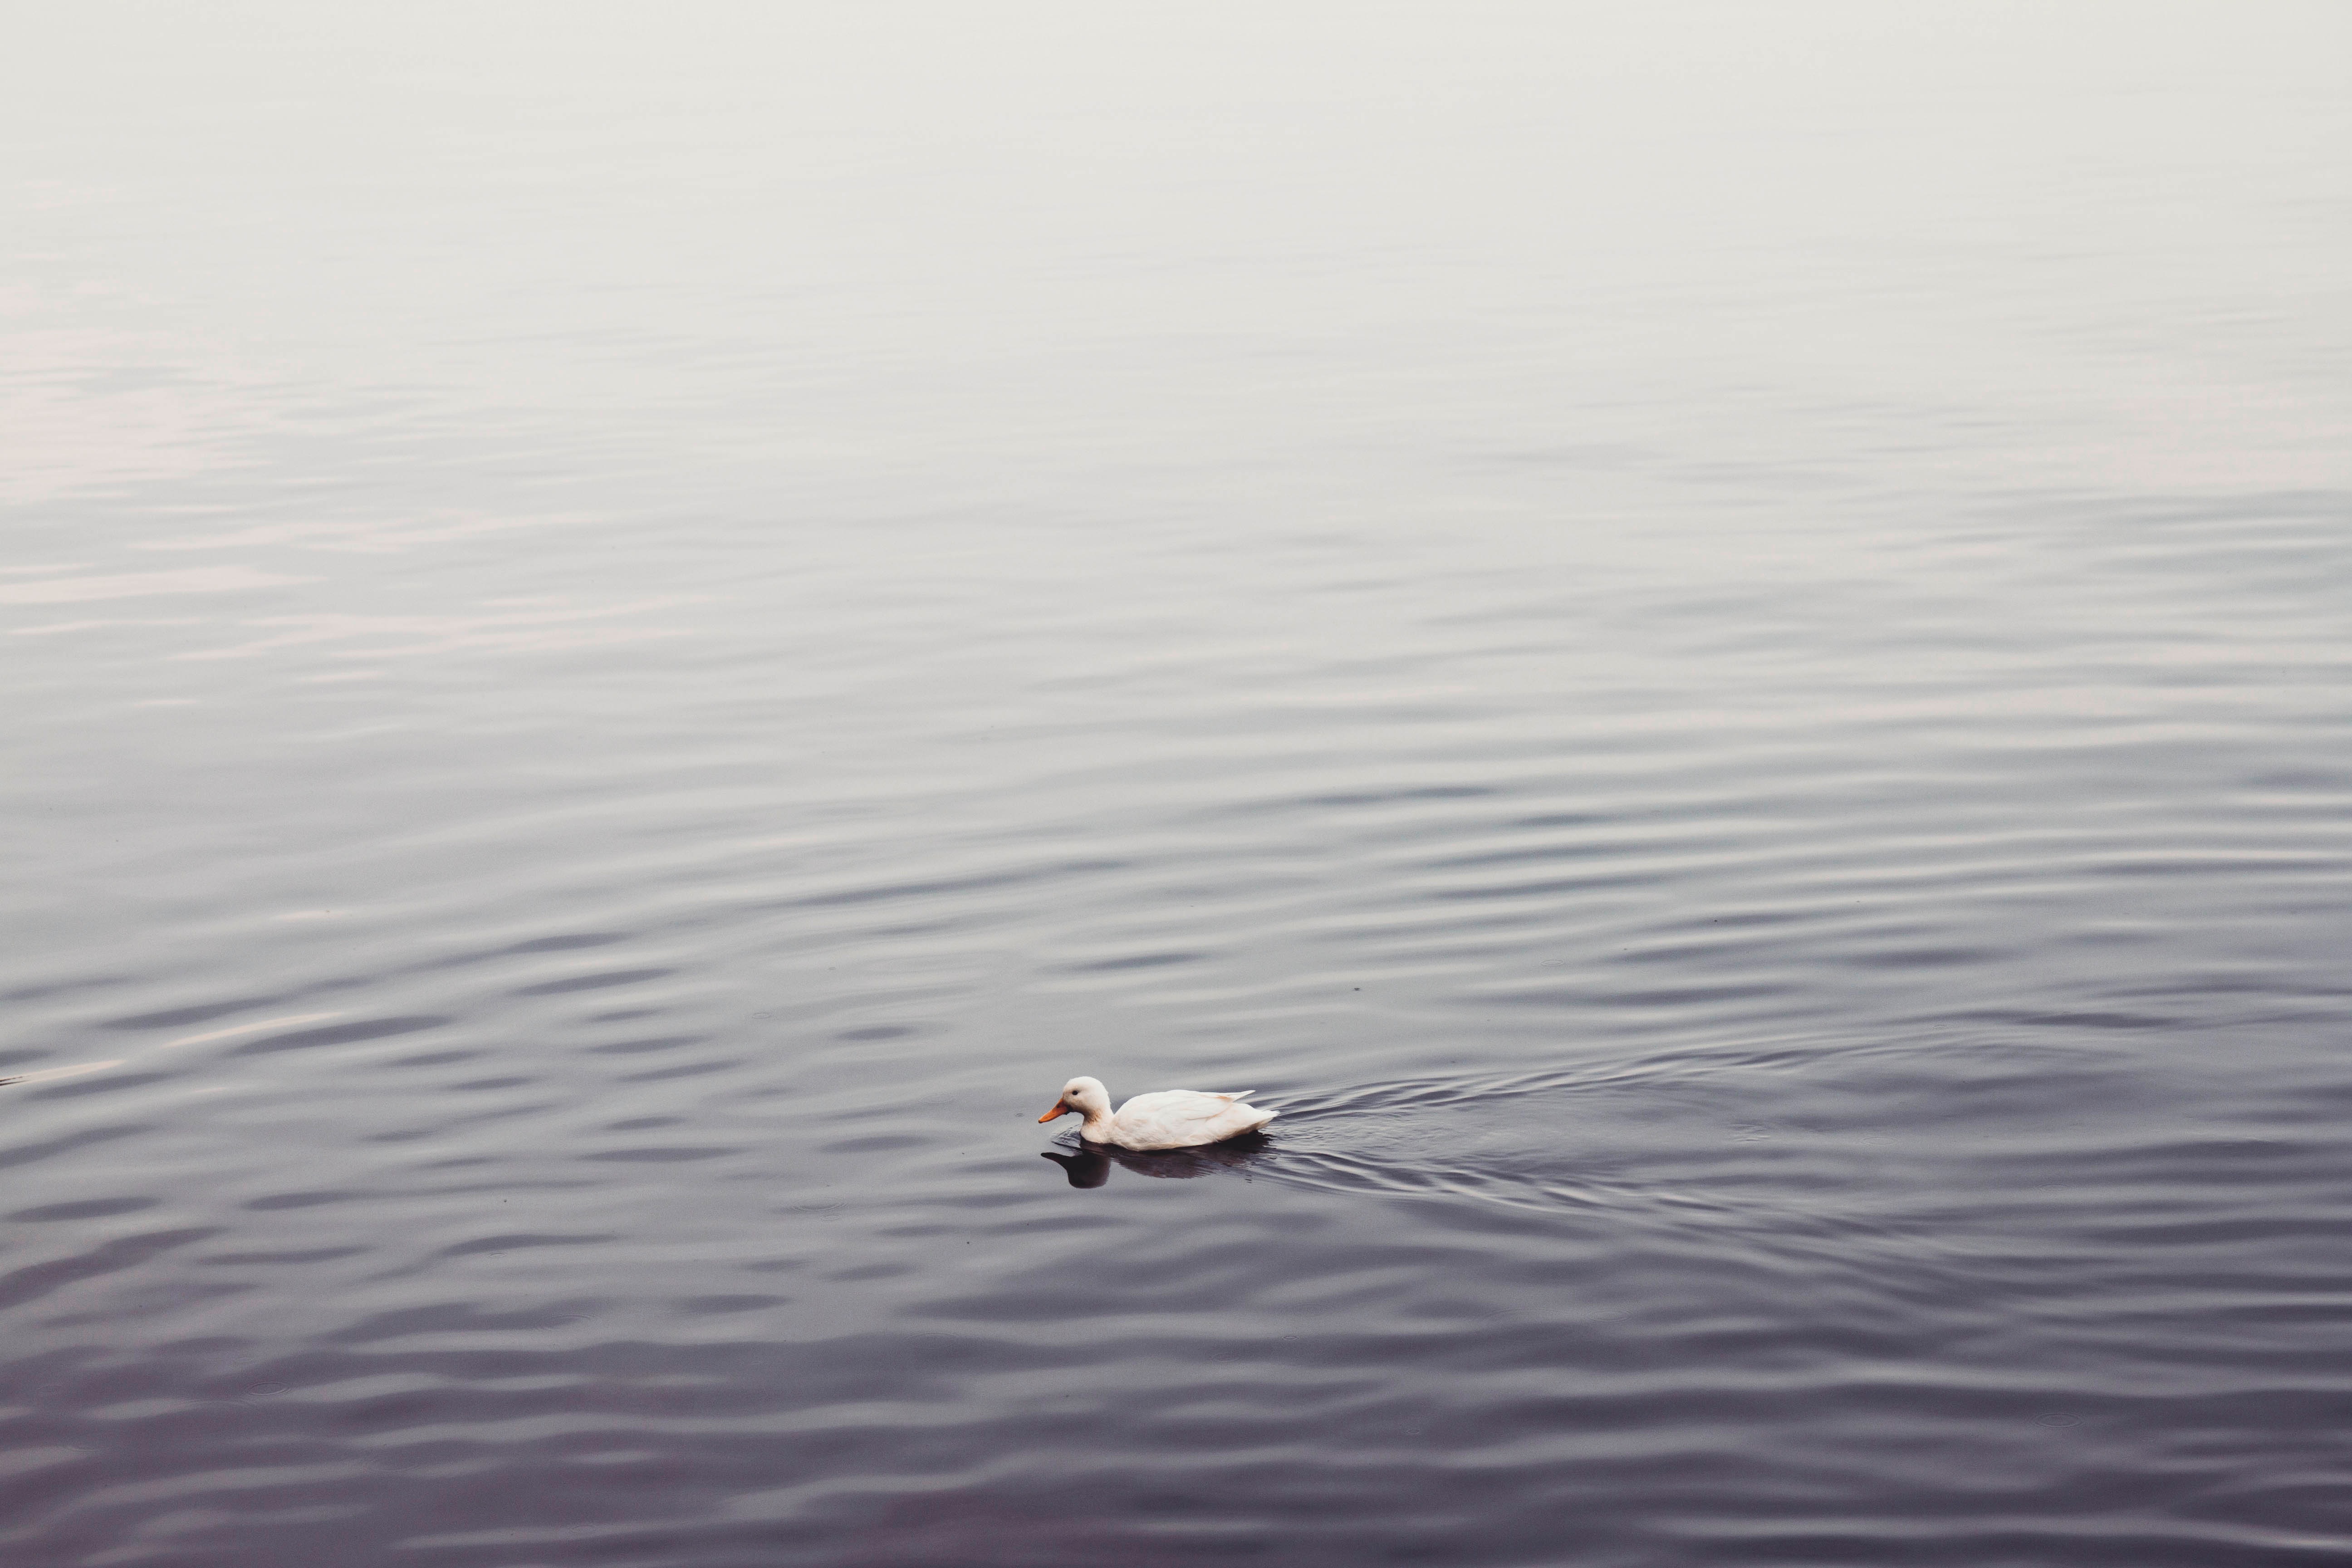
sea, bird, wing, duck, waterfowl, water bird, ducks geese and swans